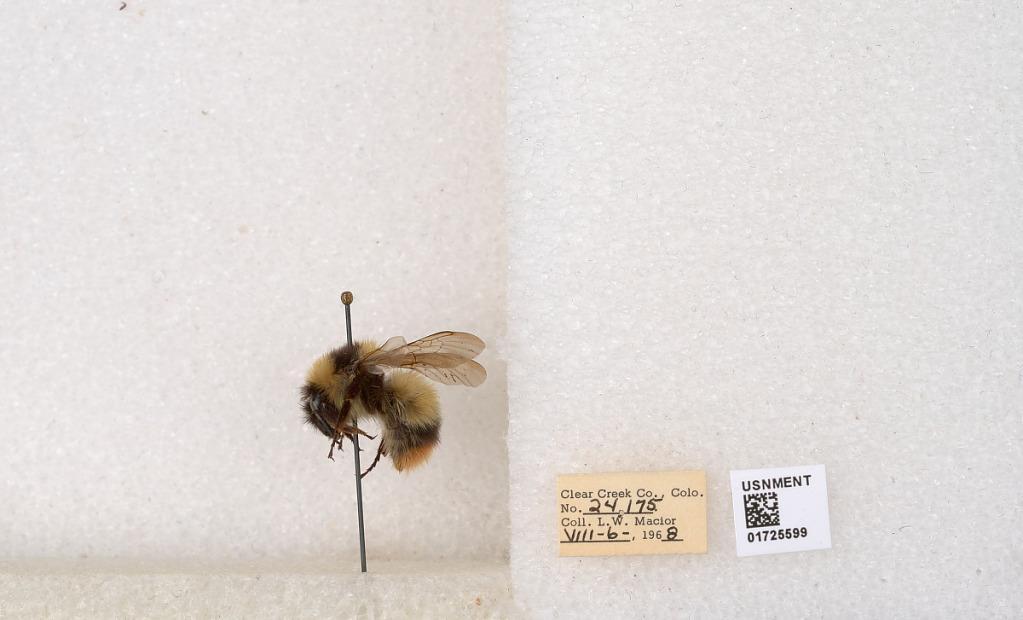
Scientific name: Bombus kirbyellus
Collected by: L. Macior
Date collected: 1968-8-6
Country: United States
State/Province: Colorado
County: Clear Creek
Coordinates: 39.6891, -105.644